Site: brandenburg
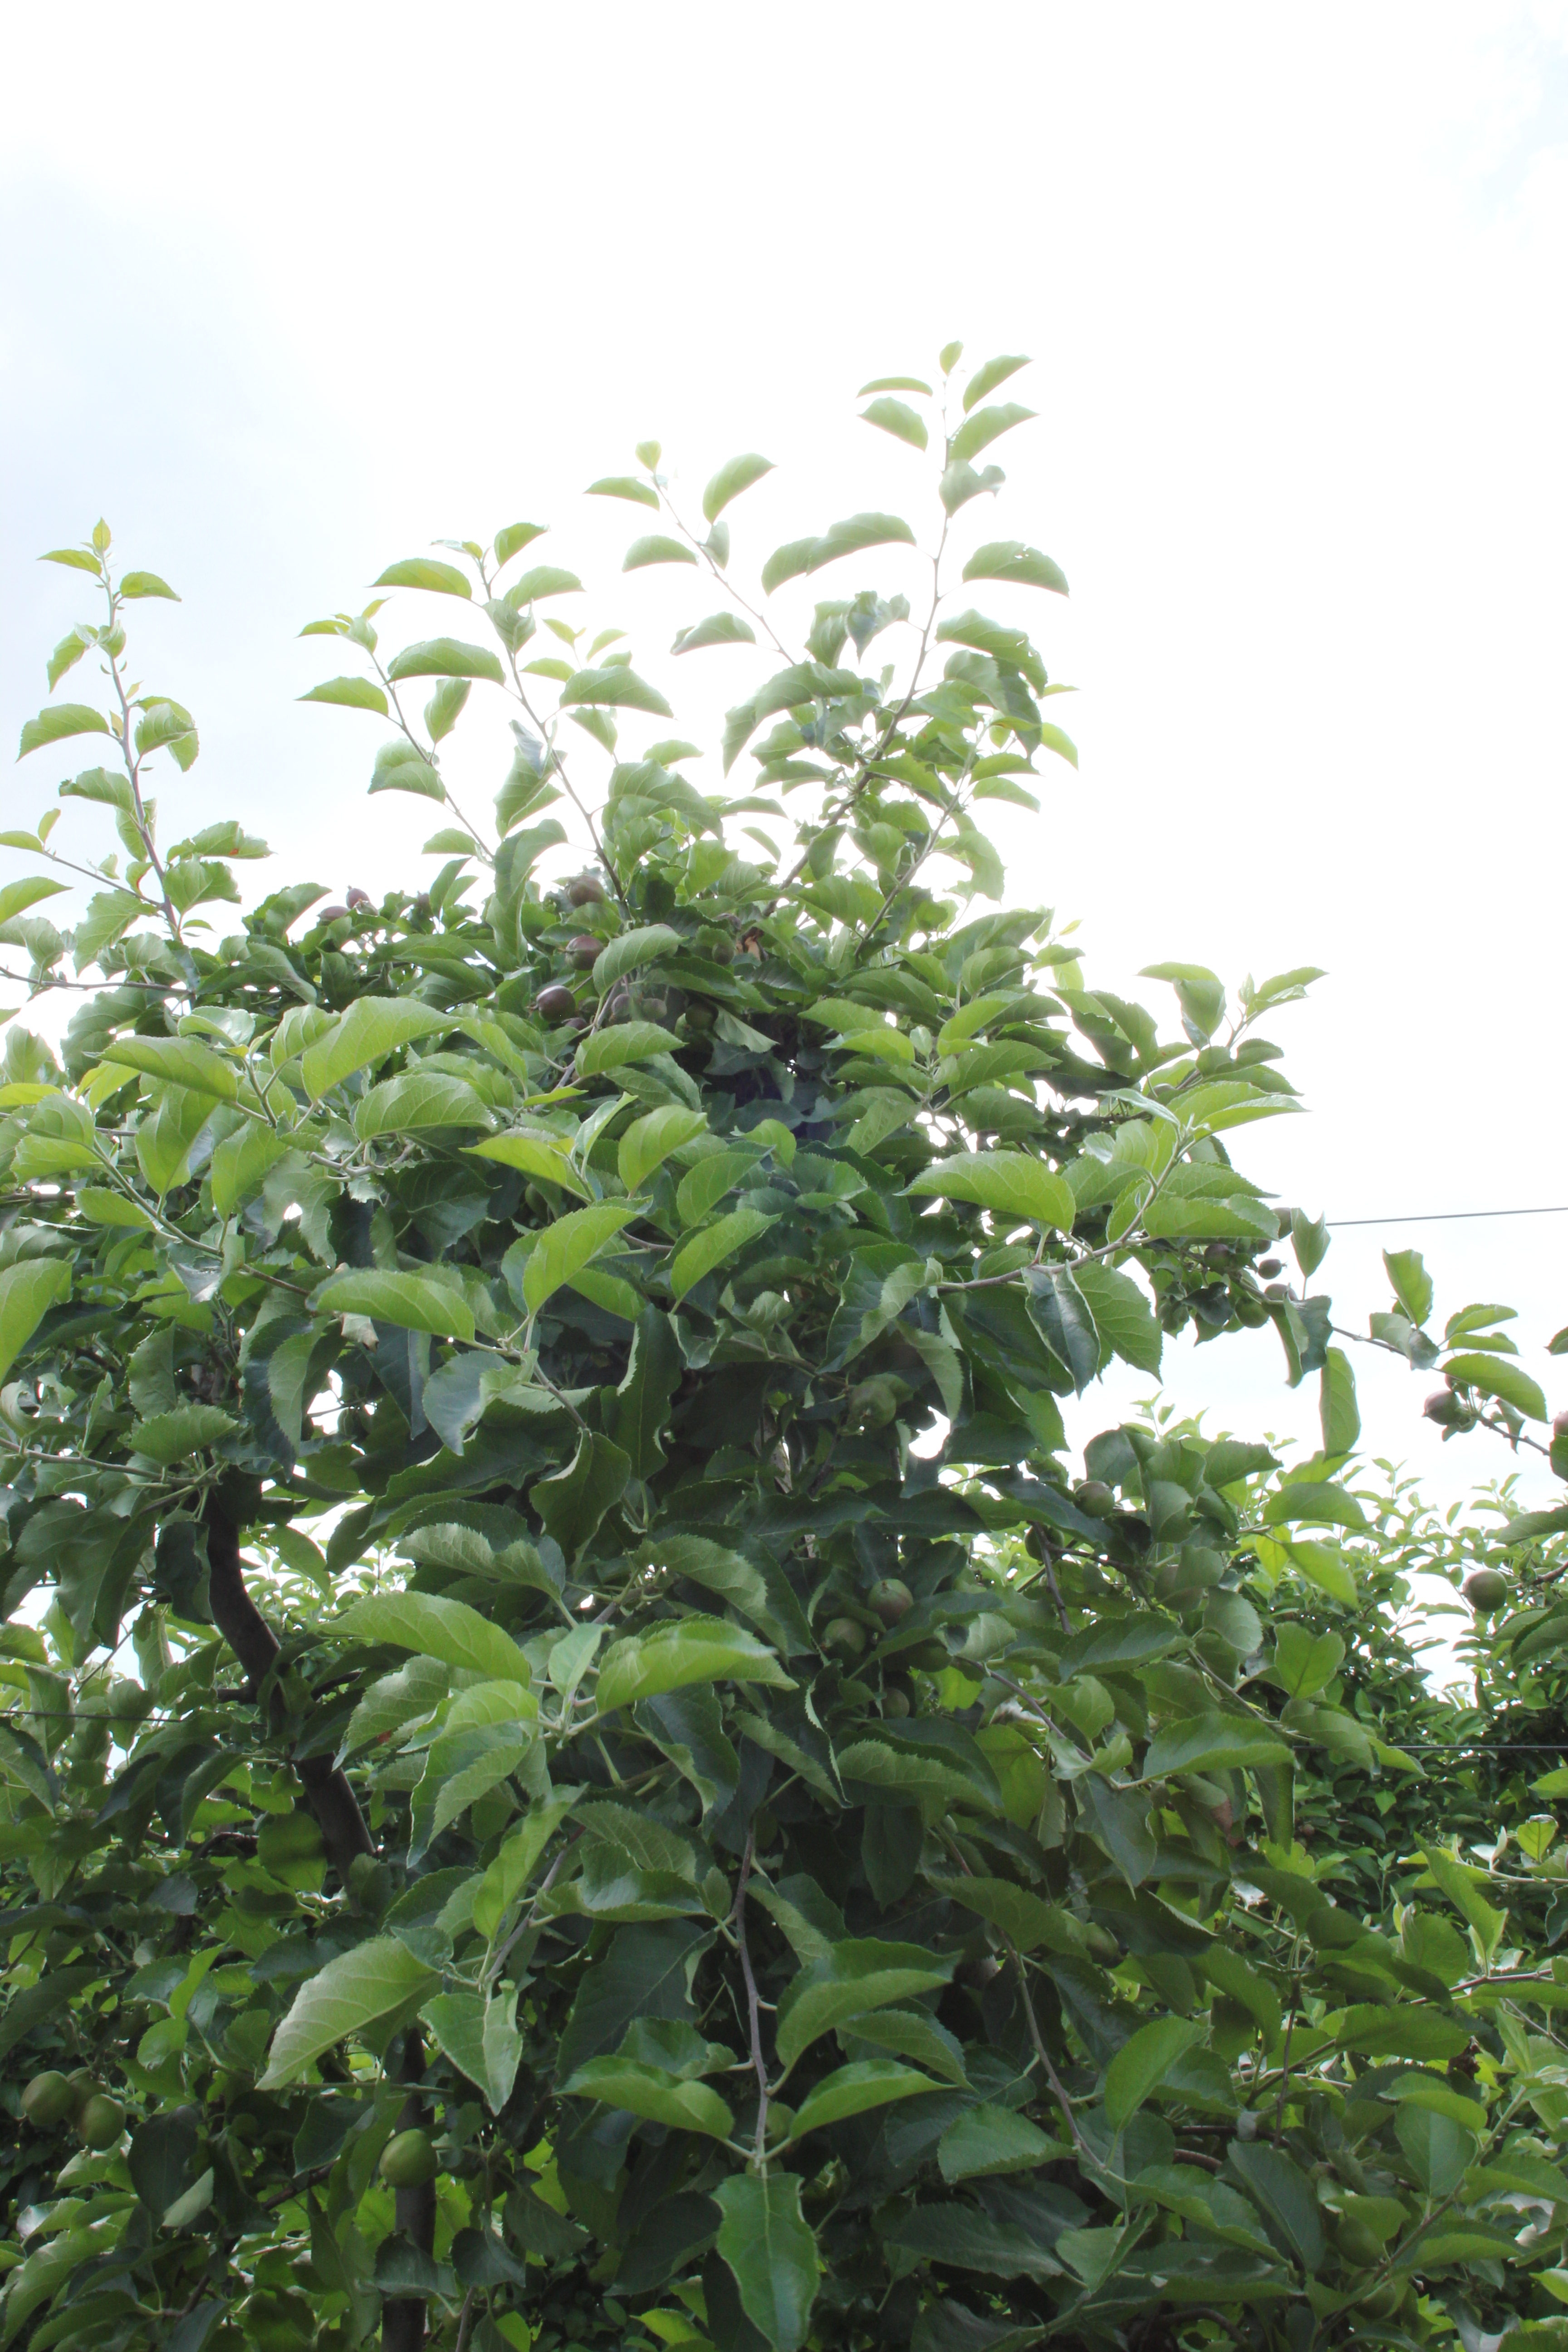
Growth stage (BBCH 73): Development of fruit